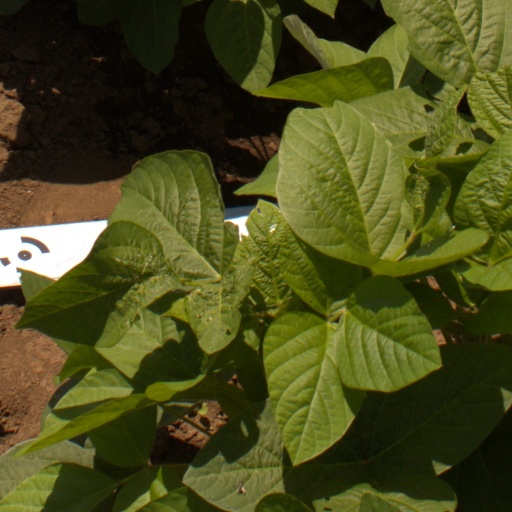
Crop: soybean